Wheelchair basketball at the 2000 Summer Paralympics

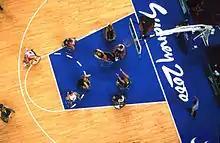
Australian men's wheelchair basketball team from above during 2000 Summer Paralympics match

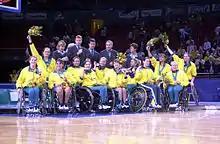
The Australian women's wheelchair basketball team at their silver medal presentation ceremony, 2000 Summer Paralympics

Teams consisted of twelve players, of whom five were on court at any one time. Each player was rated between 0.5 and 4.5 points based on the extent of their disability, with 4.5 representing the least physical limitation. The sum of the rates of all players on court at any time was limited to 14.5 points per team.